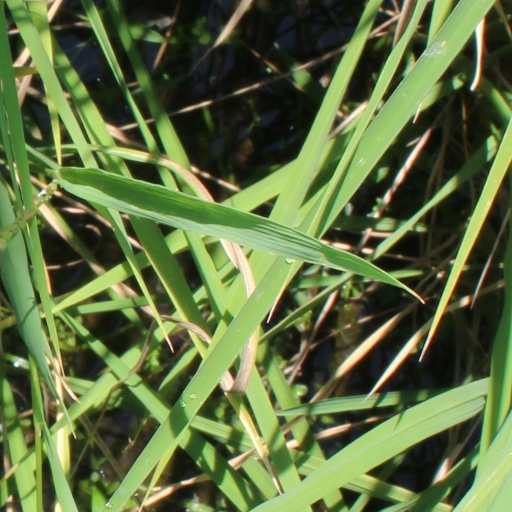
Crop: rice